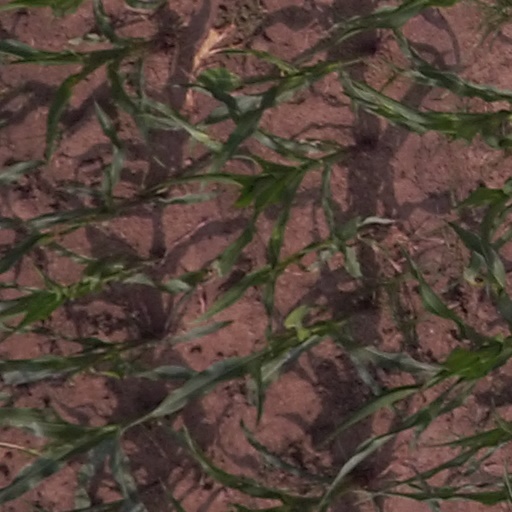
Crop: maize; corn